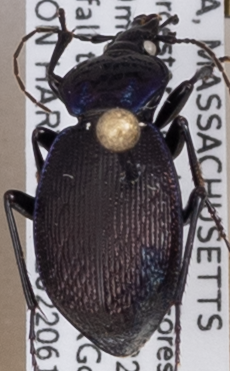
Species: Sphaeroderus stenostomus lecontei
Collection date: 2022-06-15
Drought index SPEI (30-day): -0.988
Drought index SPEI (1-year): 0.728
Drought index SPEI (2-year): -0.39